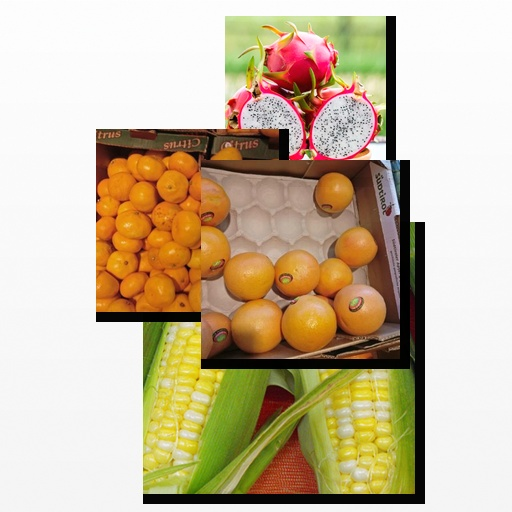
Food items: dragon_fruit, corn, red_grapefruit, satsuma